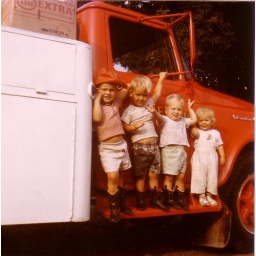
Keith, Richard, Robert and Yvonne standing on fire truck in the driveway of my parent's house.